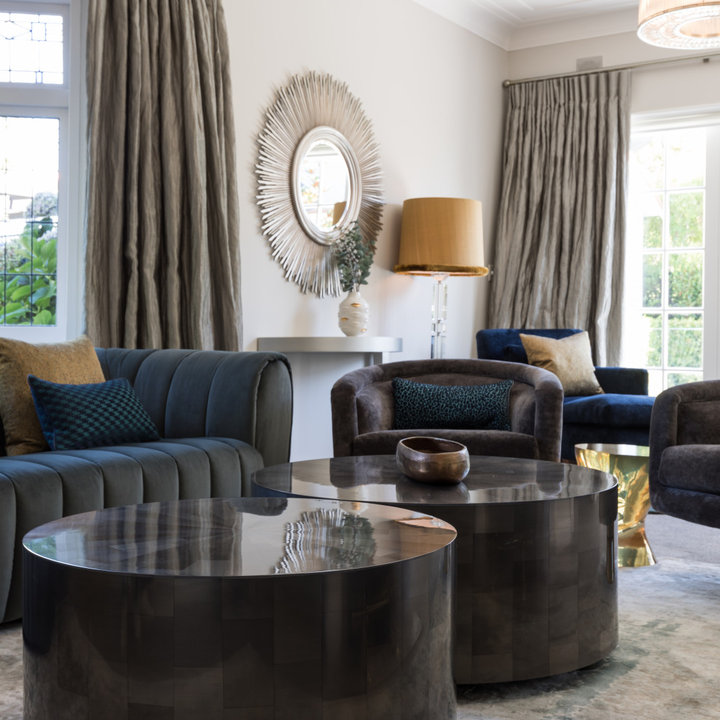
Style: Glamour